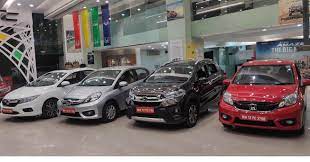
Vehicle type: Cars